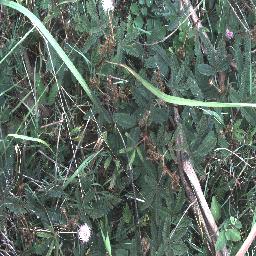
Label: negative